Divina Grace Yu

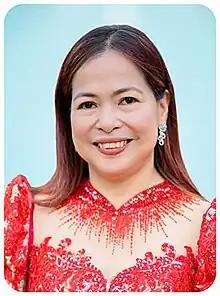
Yu's official portrait during the 19th Congress

Divina Grace Yu (born April 21, 1974; née Cabardo) is a Filipino politician who served as the representative of the first district of Zamboanga del Sur from 2016 to 2025. She previously served as city vice mayor of Pagadian.